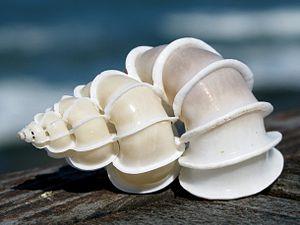
Une coquille de Epitonium scalare Italiano: Una conchiglia di Epitonium scalare, un gasteropode marino diffuso nell'oceano Indiano e nell'oceano Pacifico sud-occidentale
Les Epitonioidea sont une super-famille de mollusques prosobranches de la classe des gastéropodes, à la position taxinomique encore peu claire.